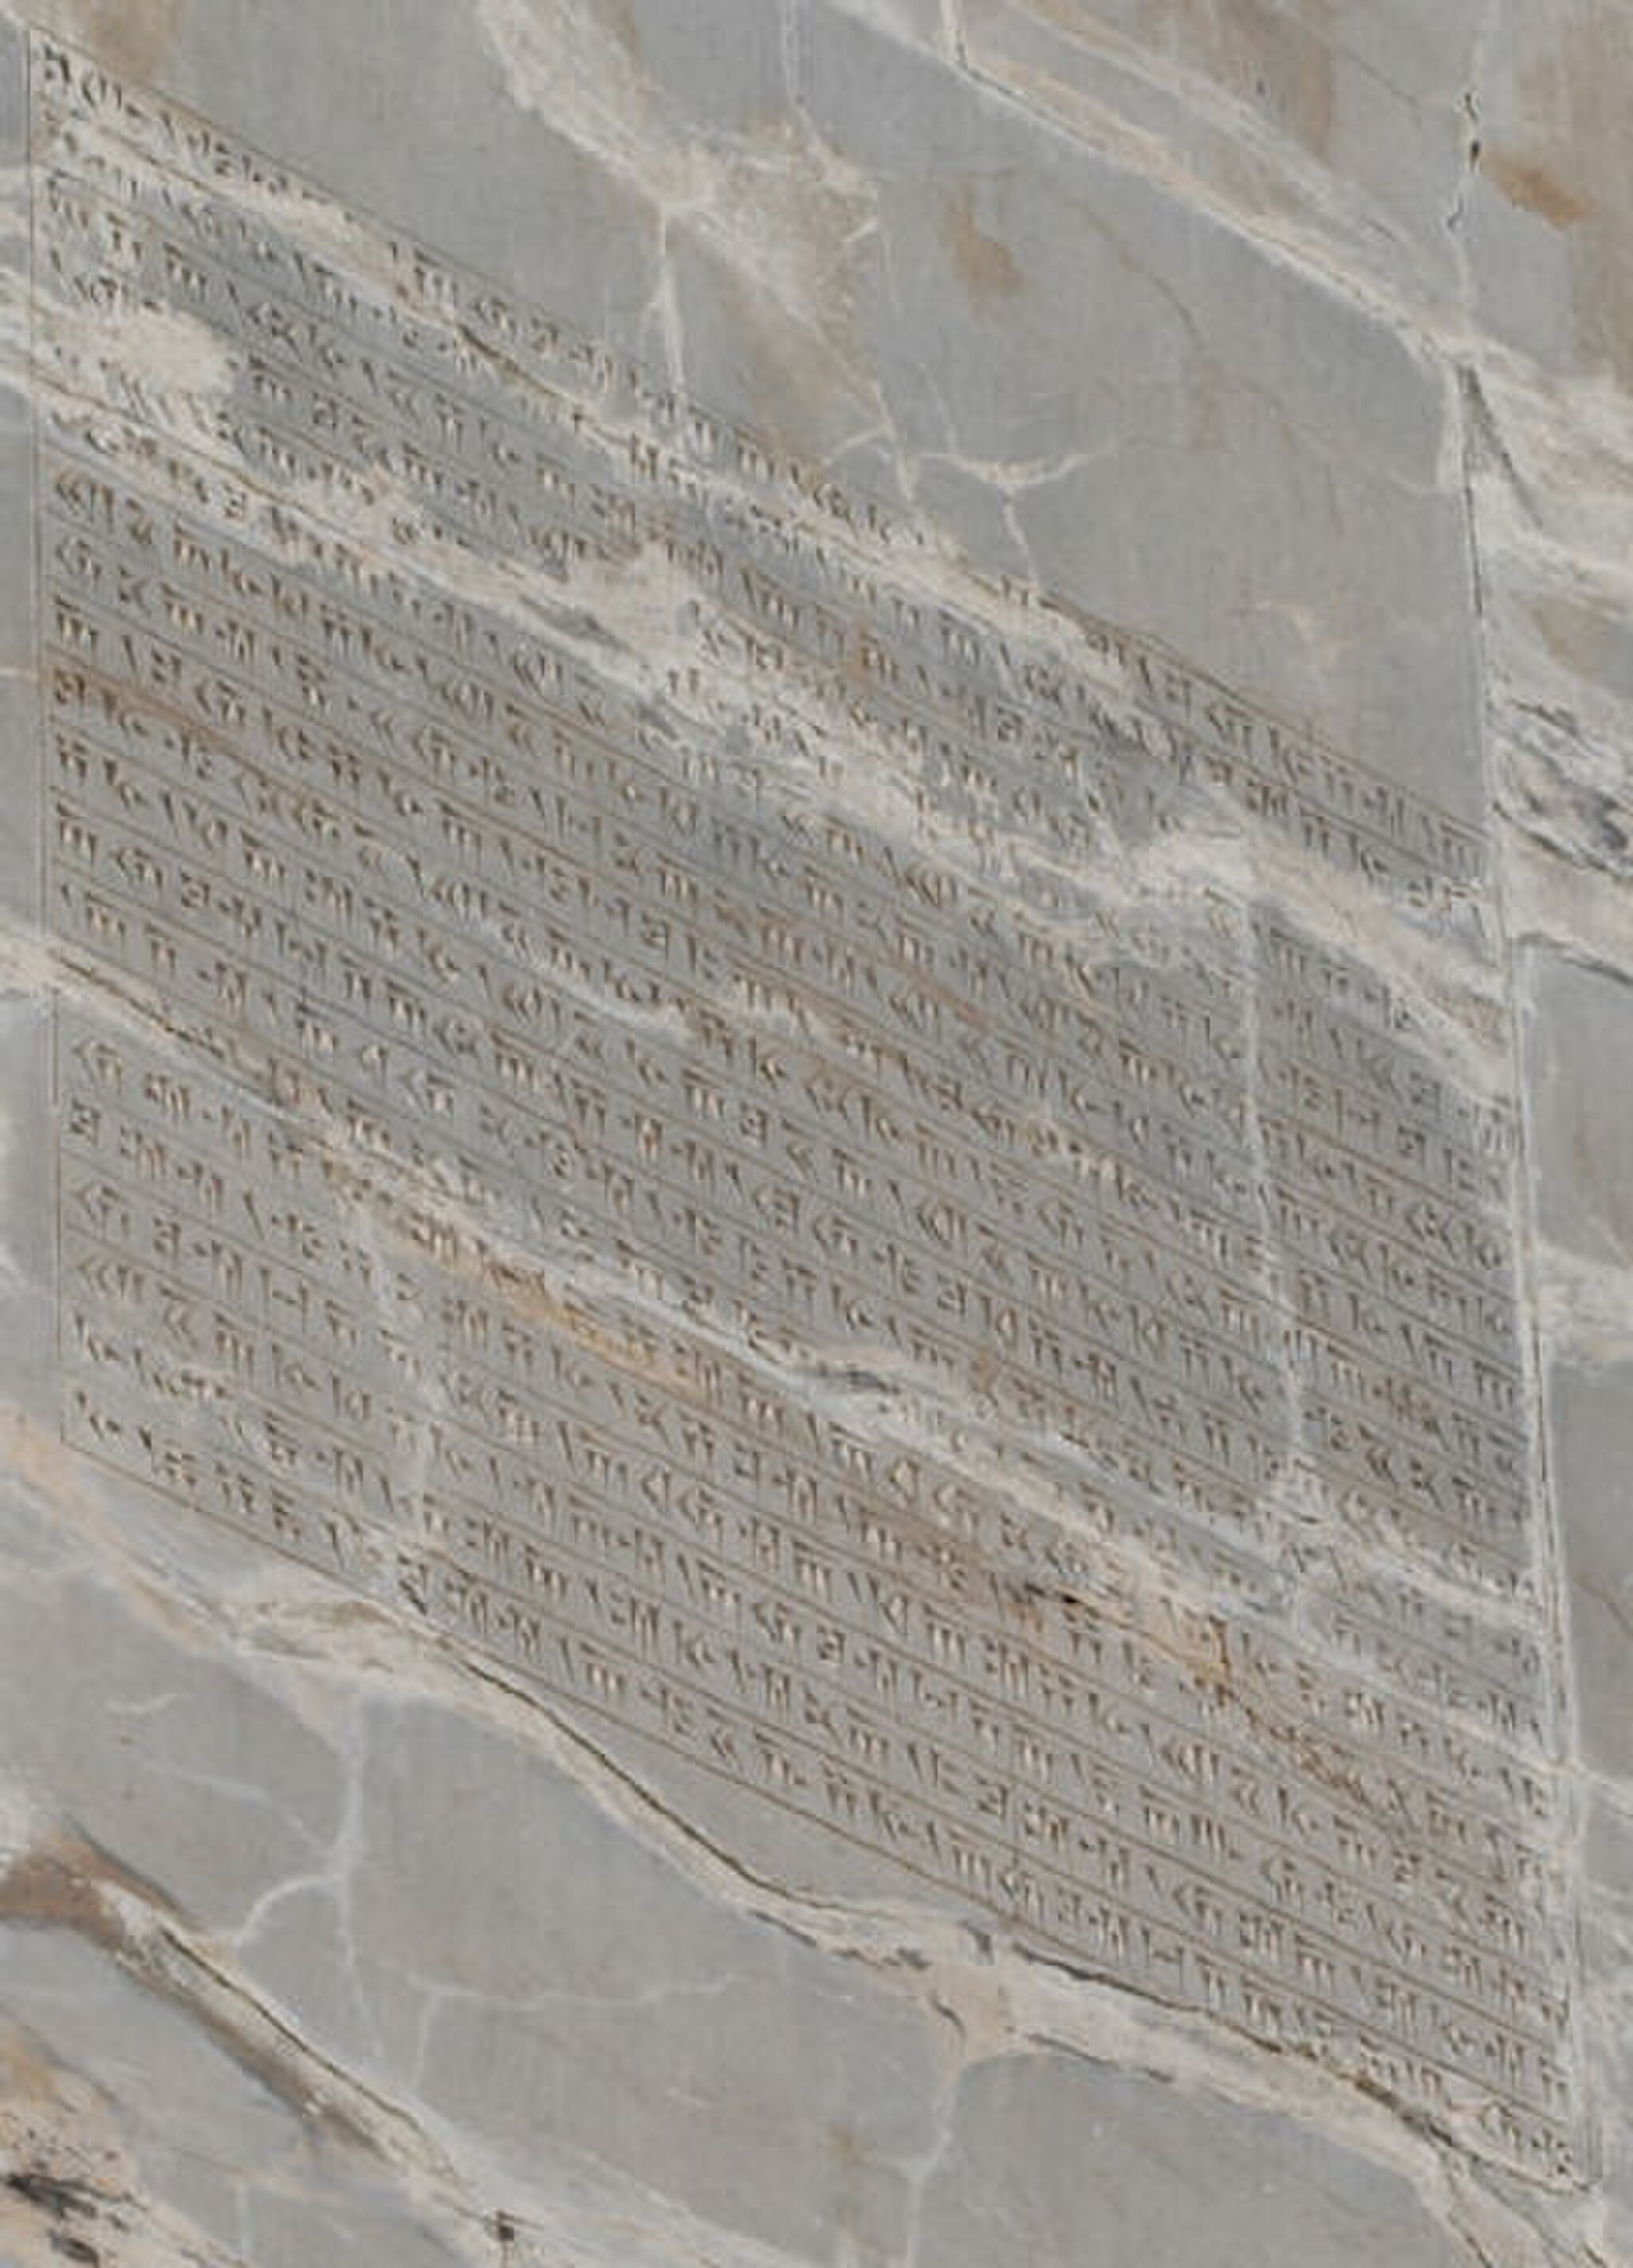
Title: Xerxes inscription in the Gate of all Nations
Description: Xerxes inscription in the Gate of all Nations
Date: 2012-03-03
Categories: Gate of All Nations (inscriptions), Self-published work, Files with coordinates missing SDC location of creation, 2012 in Persepolis